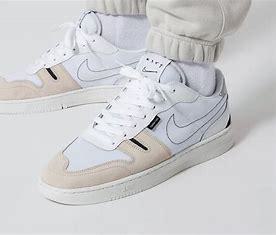
Brand: Nike
Model: Squash Type